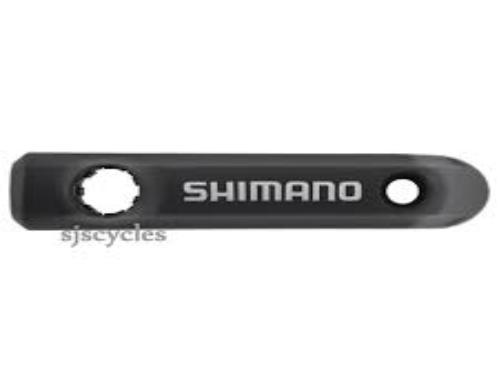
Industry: Others